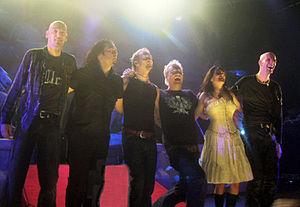
Within Temptation est un groupe néerlandais de metal symphonique. Le groupe est créé en 1996 par la chanteuse Sharon den Adel et le guitariste Robert Westerholt. Leur musique est décrite comme du metal symphonique, bien que leur premiers albums, comme Enter, soient catégorisés metal gothique. Au cours d'une entrevue, den Adel l'a décrit dans le genre rock symphonique aux influences variées.